Peder Severin Krøyer

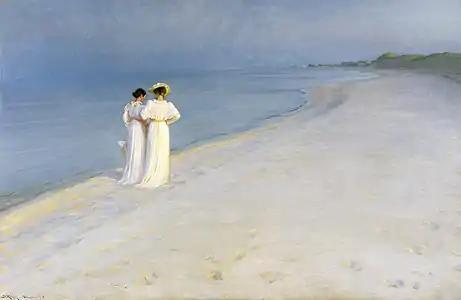
"Summer Evening on Skagen's Southern Beach with Anna Ancher and Marie Krøyer", P. S. Krøyer, 1893

In 1882 he returned to Denmark. He spent June–October at Skagen, then a remote fishing village on the northern tip of Denmark, painting themes from local life, as well as depictions of the artistic community there. He would continue to be associated with the developing art and literary scene at Skagen. Other artists at Skagen included writers Holger Drachmann, Georg Brandes and Henrik Pontoppidan, and artists Michael Ancher and Anna Ancher.